Limanovia Limanowa

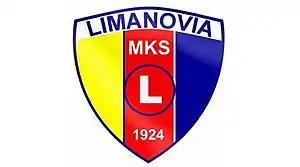
Former club crest, which contained the club foundation date

Currently, the Municipal Sports Club "Limanovia" (change the name of the club was at the General Meeting, which was held in the Regional Museum in Limanowa on 20 December 1996), only football section exists. At present in this section there are six teams that are owned mostly by private sponsors and the City Council in Limanowa.